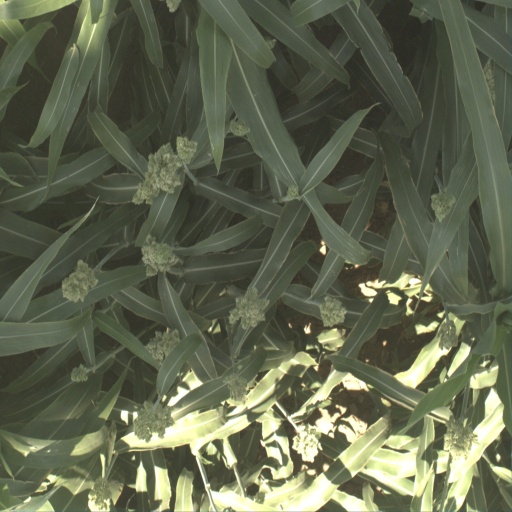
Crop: sorghum